Sant'Antonio Abate, Palermo

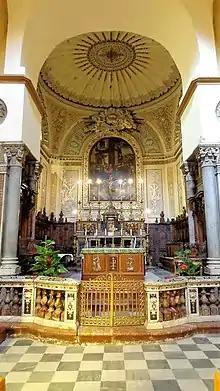
Interior towards Apse

A church at the site has been present since 1220. In that era, the building was adjacent to the medieval walls of the city and was near the confluence of two streams or rivers, the Kemonia and Papireto. The walls had tow towers, called "Baych" and "Pharat" built during the Muslim rule of Sicily as part of the walled defences of Palermo. There was a gate in the walls known as "Bab al-bahr" or "sea gate" in Arabic, because it led to the harbor. This gate was renamed Porta di Patitelli probably by the shoe-makers (known as patiti) who had their shops in the area. The gate and the tower of Baych were demolished to expand the street known as Cassaro Nuovo in 1567–68, while the tower of Pharat would later become the base of the bell tower of Sant'Antonio Abate. In the 16th century, entrance to the church-yard was located west of Via Roma in the area now comprising Piazzetta Marchese Arezzo.